Flying junction

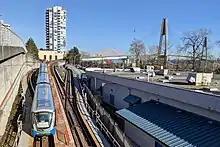
Flying junction just east of Columbia station in New Westminster in Canada

There are between 25 and about 40 flying junctions on Dutch railways, depending on how more complex examples are counted.